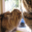
Label: cat